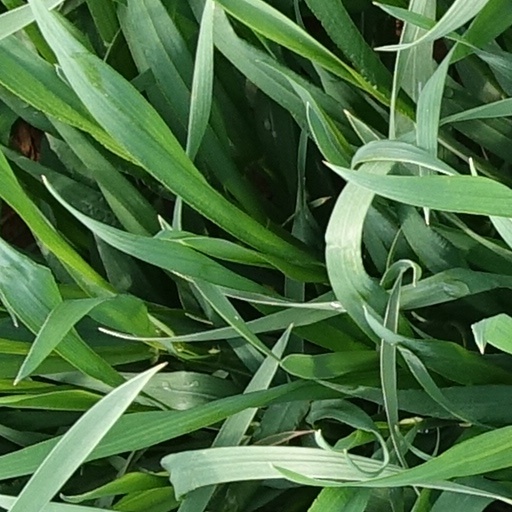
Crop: wheat